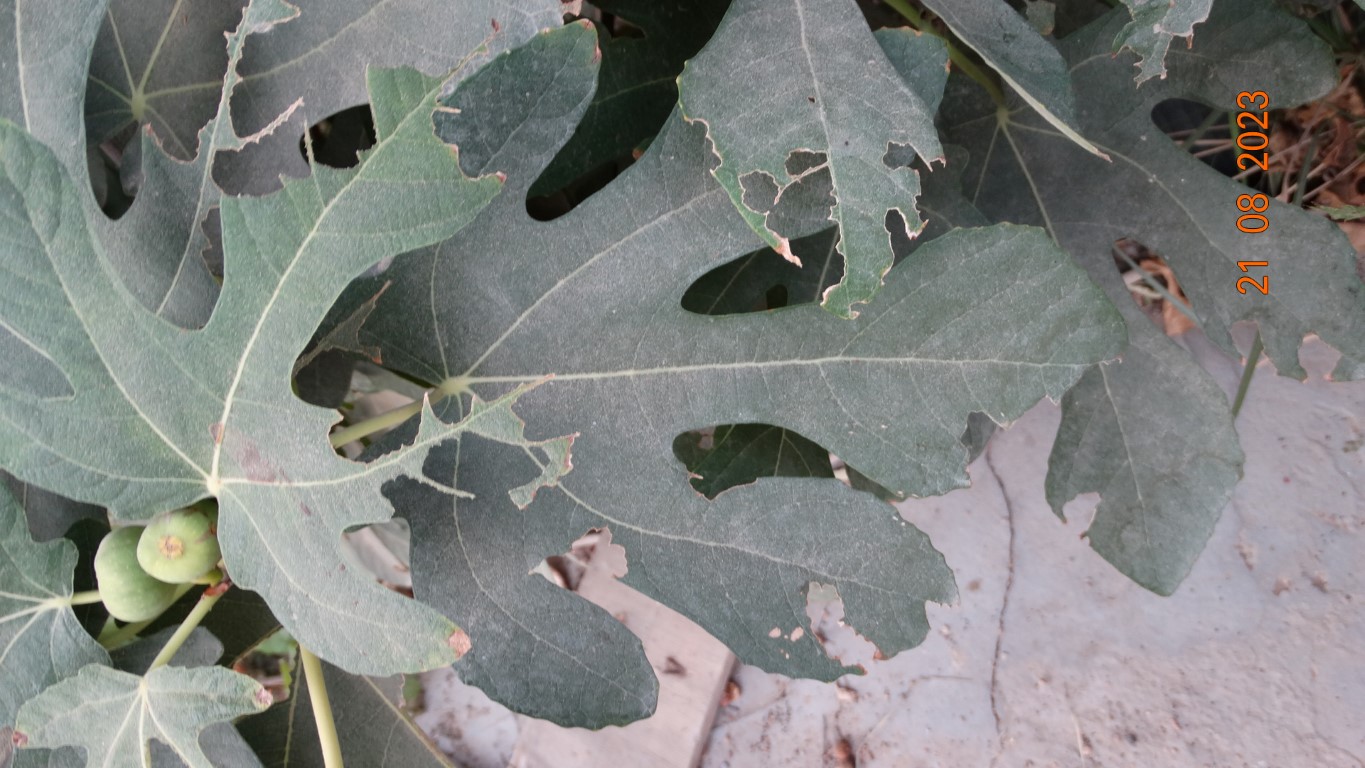
Label: infected